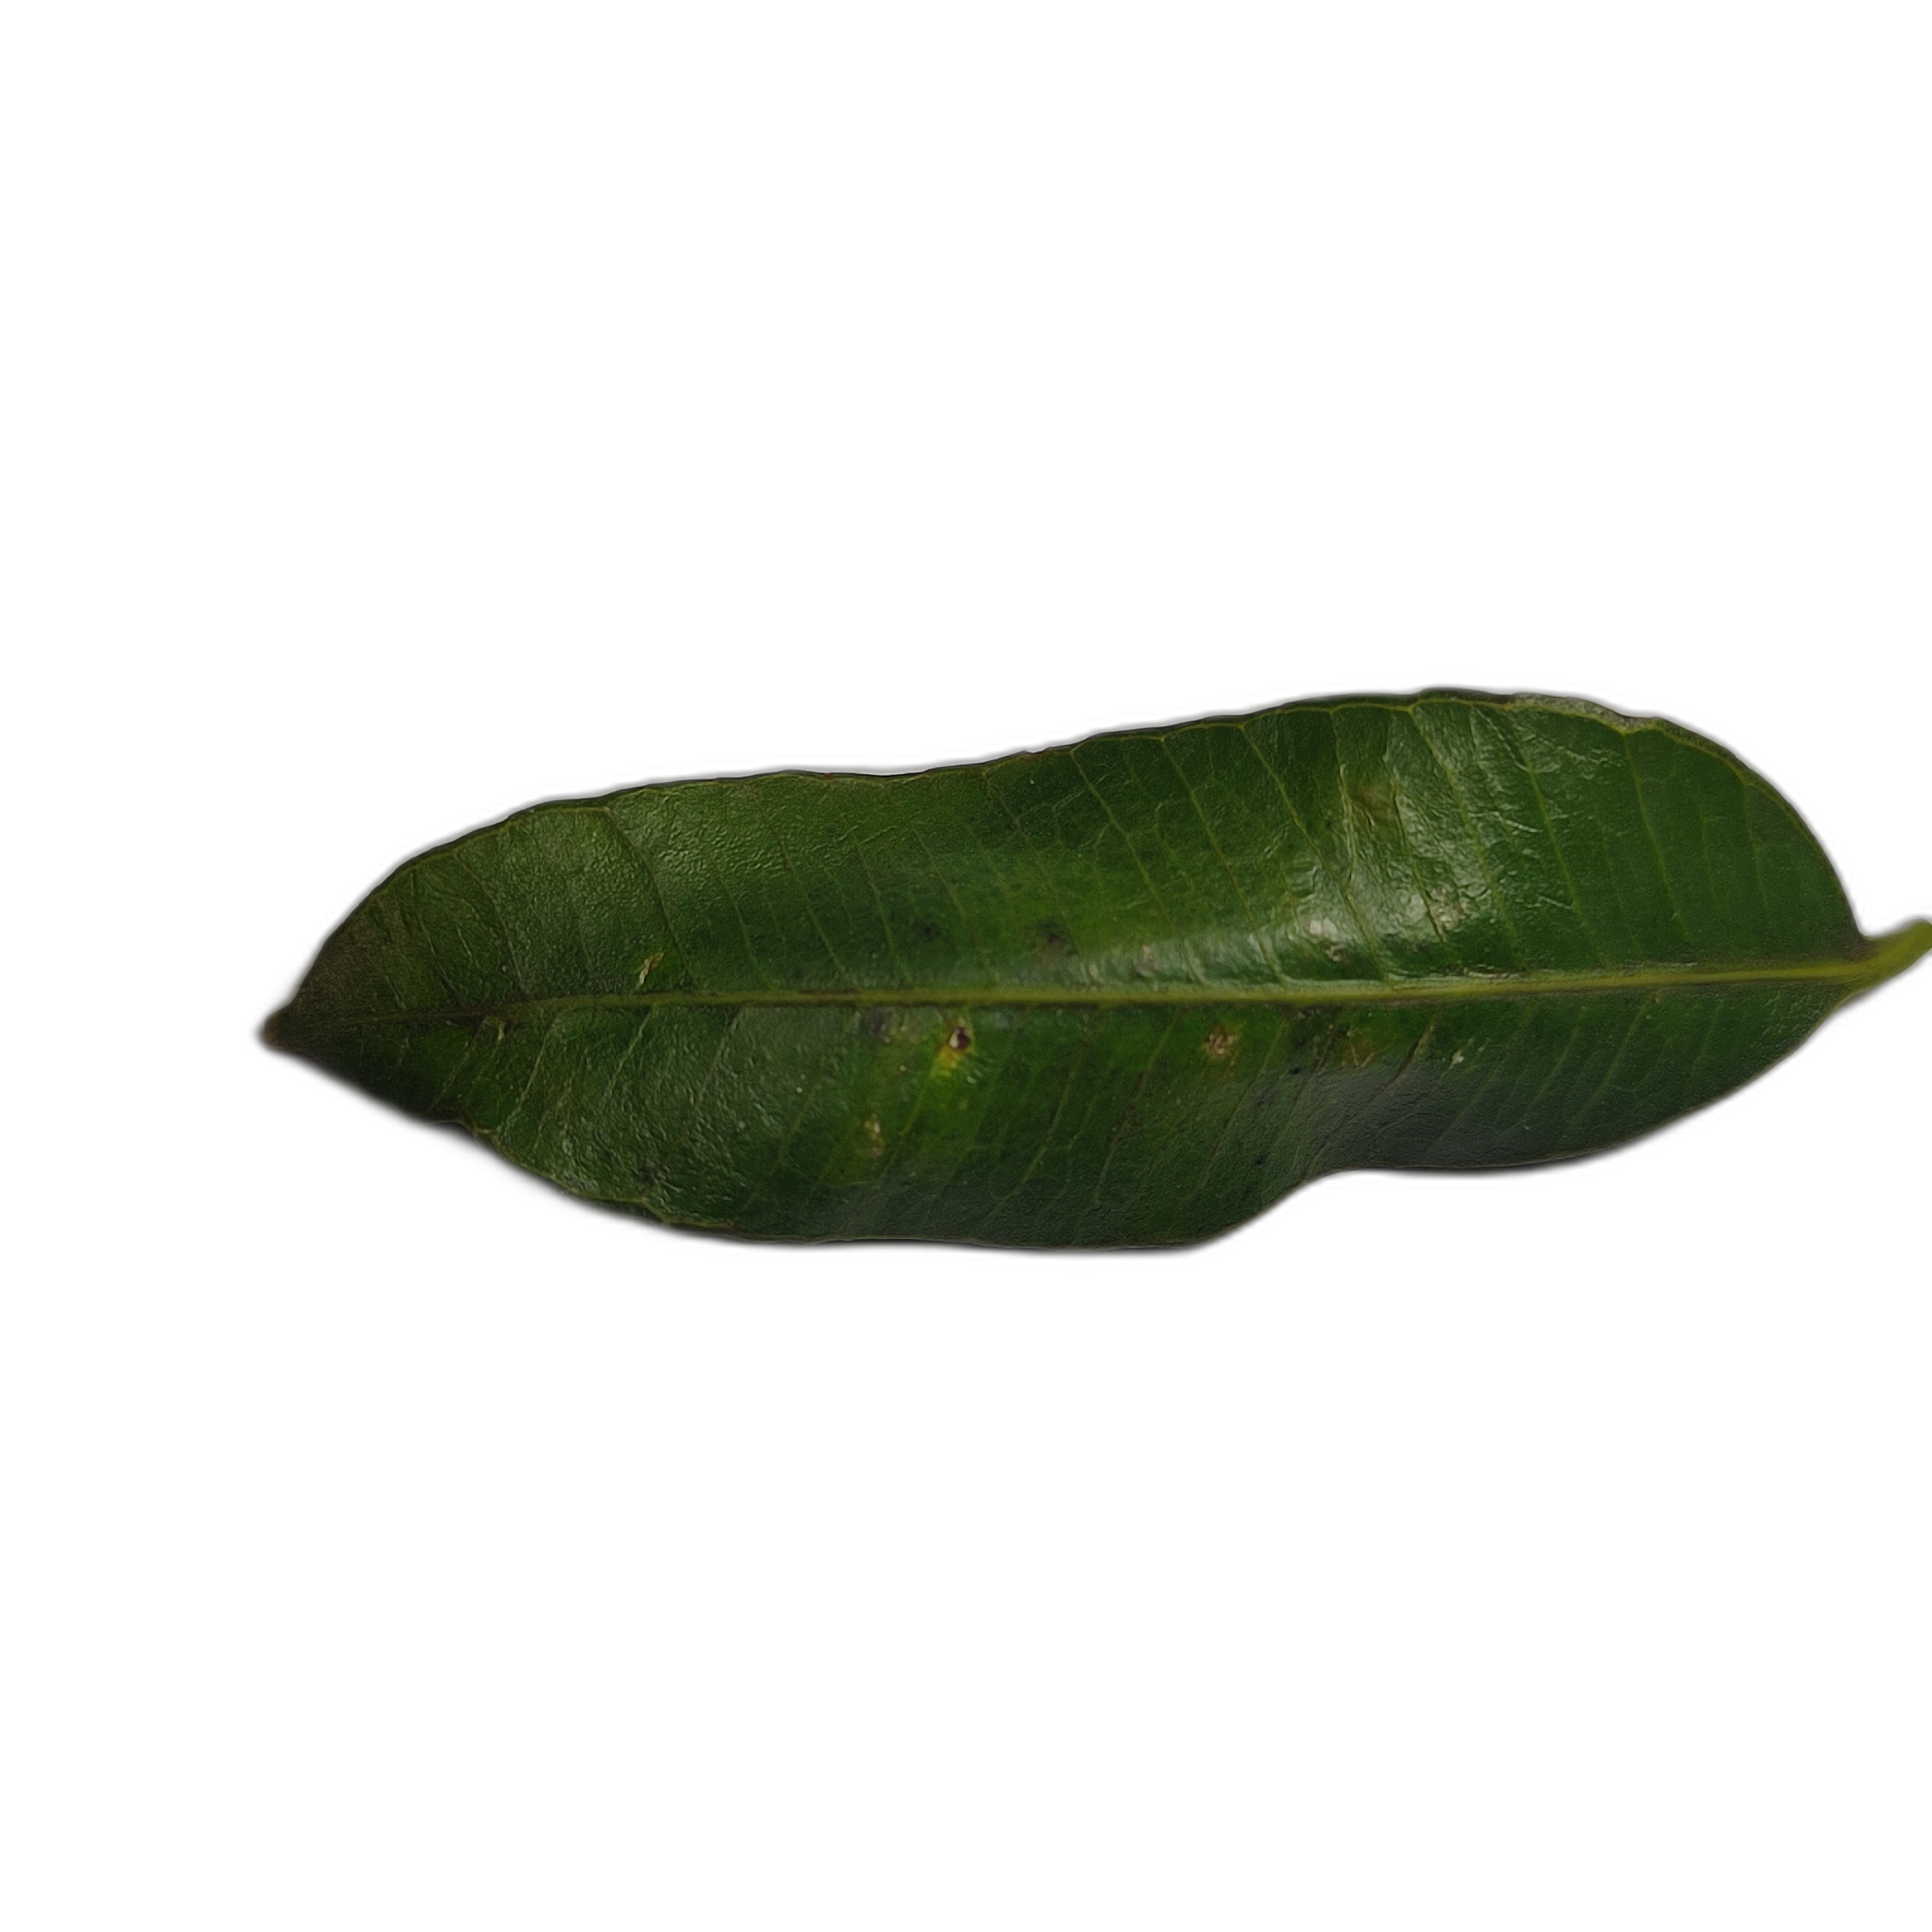
Label: healthy